Joshua A. Leach

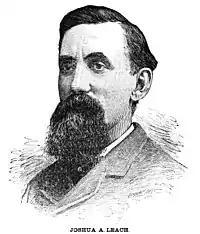
Joshua A. Leach, founder of the Brotherhood of Locomotive Firemen

Joshua A. Leach (May 8, 1843 – June 28, 1919) was an American locomotive worker and trade union functionary. He is best remembered as the founder of the Brotherhood of Locomotive Firemen (B of LF) in 1873 and head of that organization from 1873 to 1876.